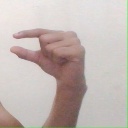
अक्षर: ग